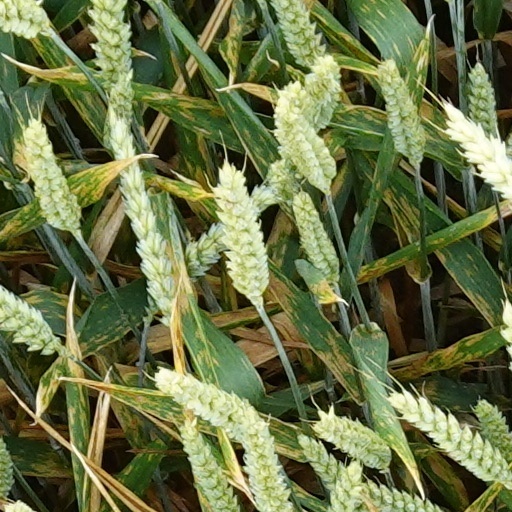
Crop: wheat